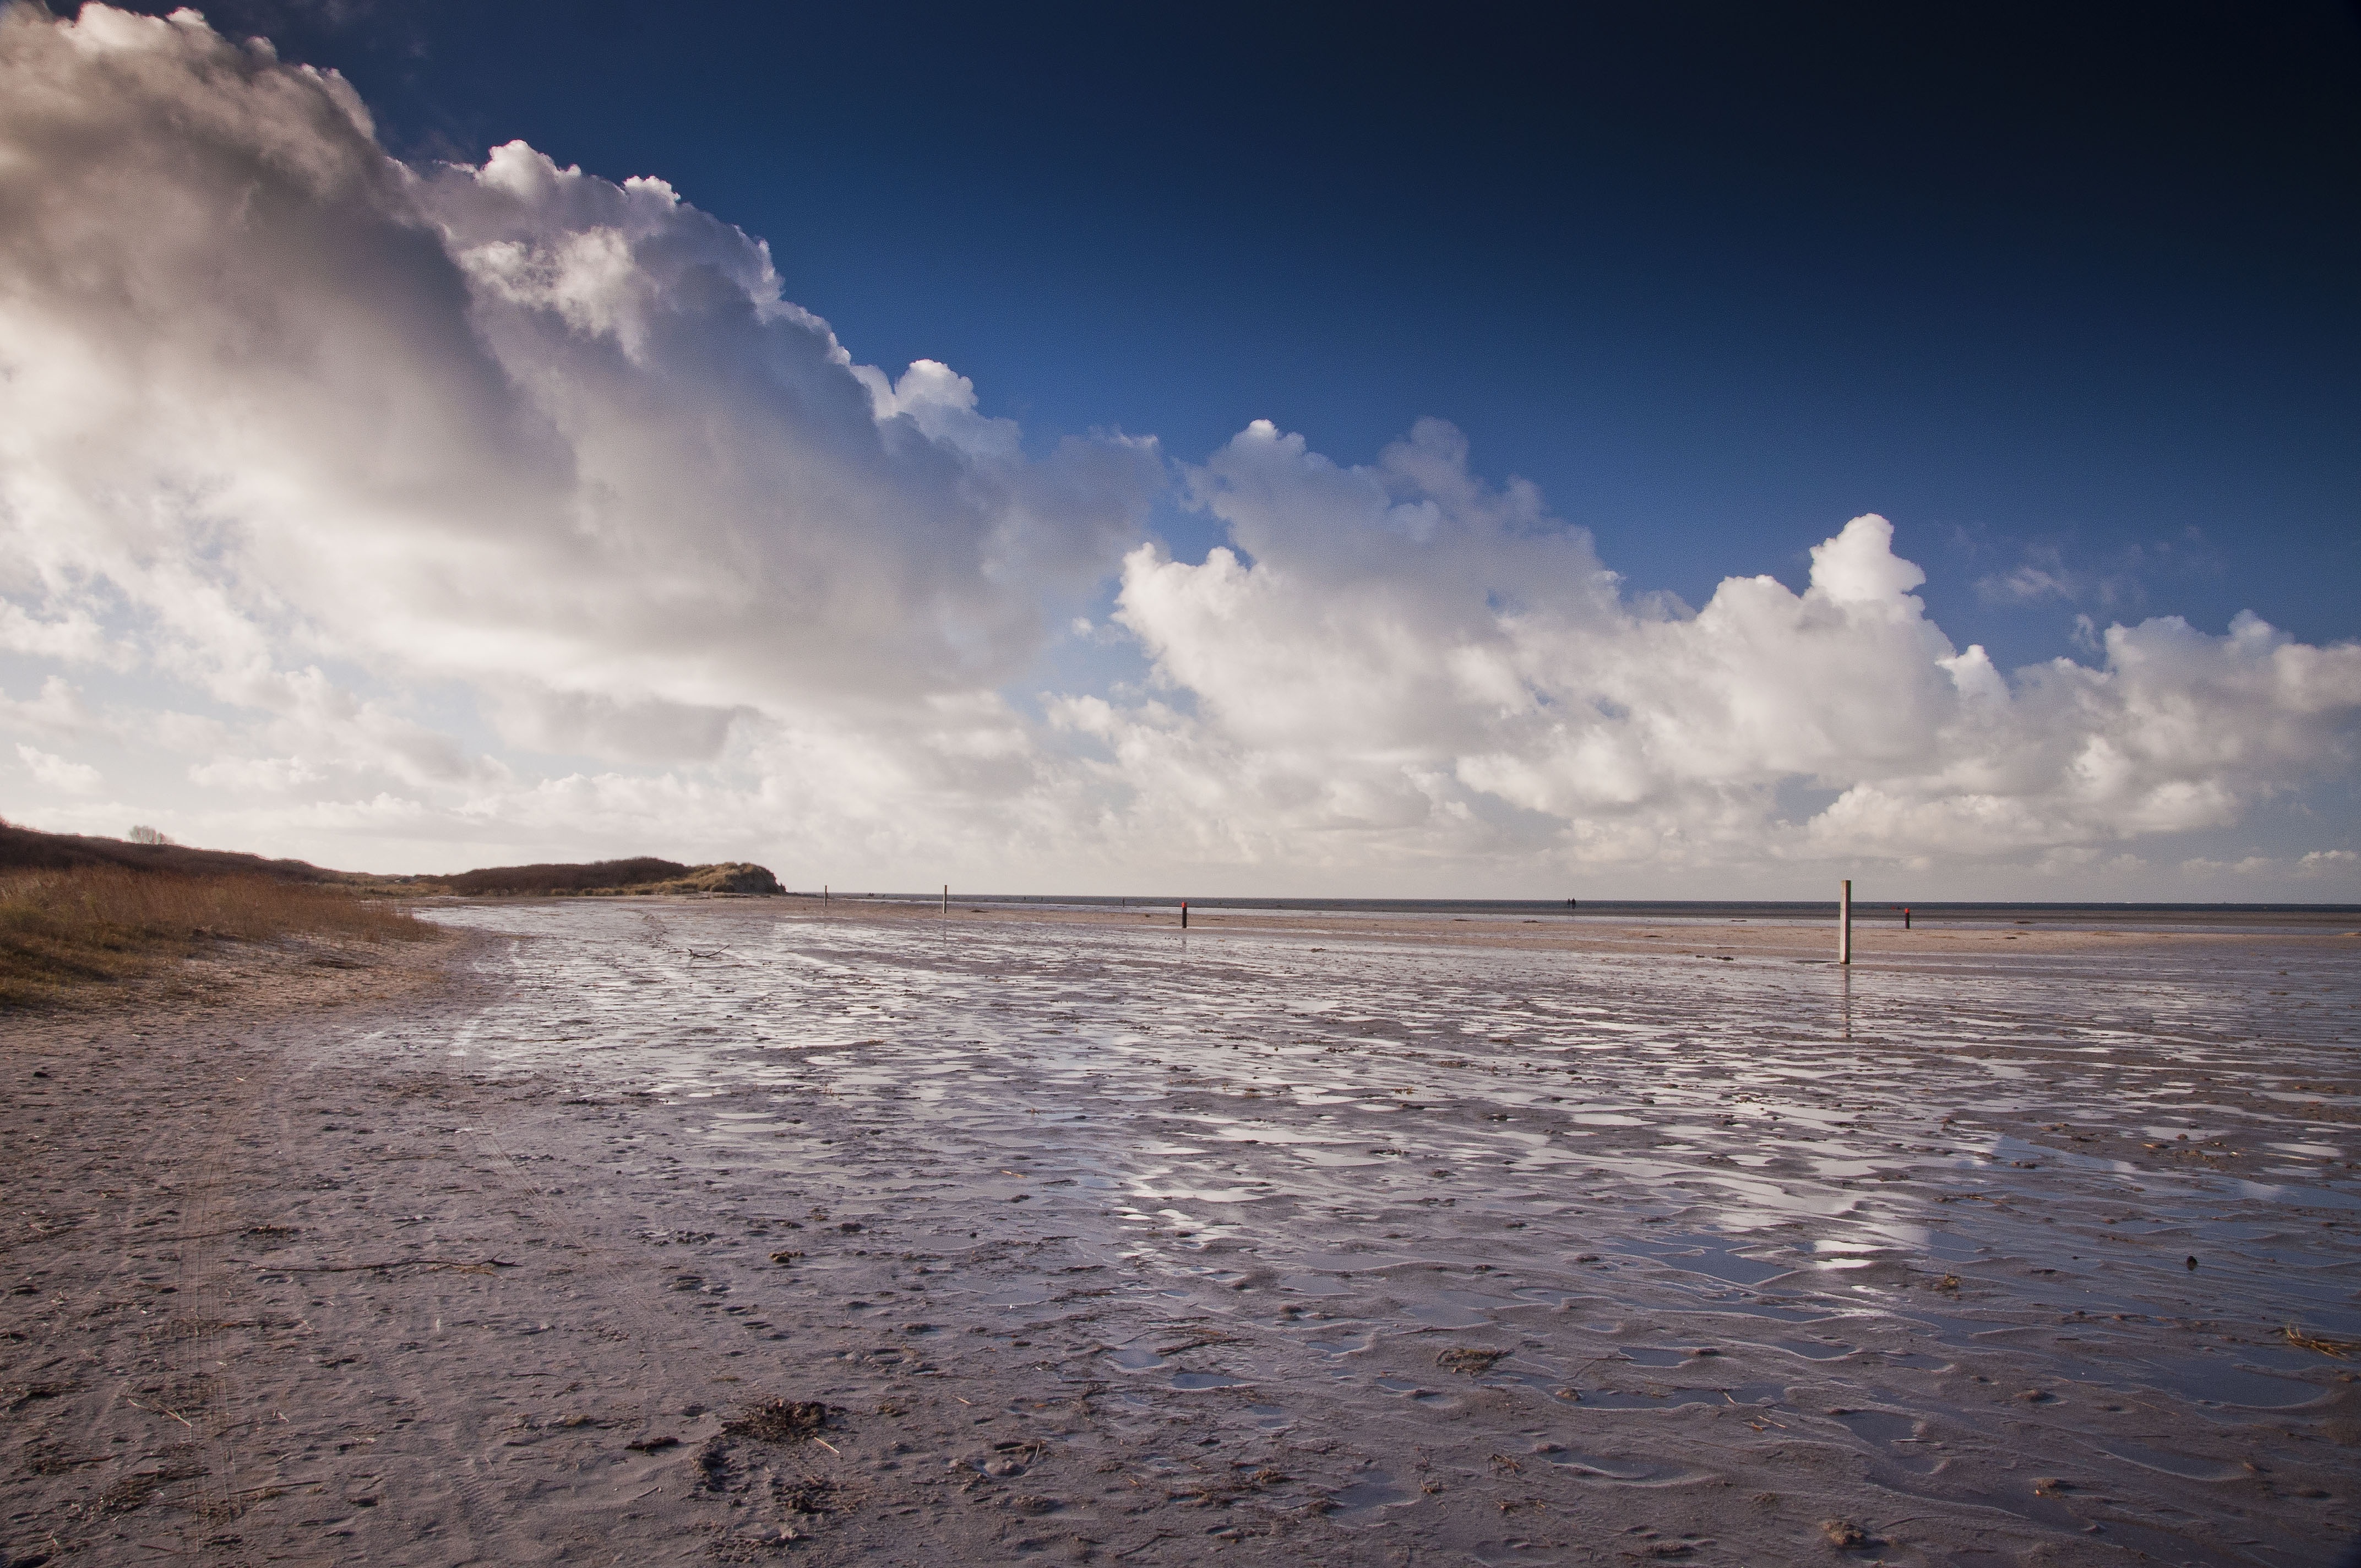
beach, landscape, sea, coast, water, nature, sand, ocean, horizon, cloud, sky, sunlight, shore, wave, view, atmosphere, tide, reflection, calm, blue, clouds, background, loch, cloudy sky, meteorological phenomenon, mudflat, wind wave, clouds nature, coastal and oceanic landforms